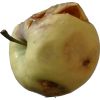
Label: Apple hit 1